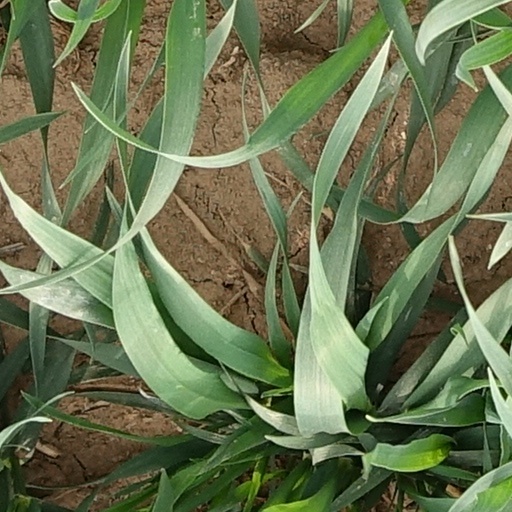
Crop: wheat